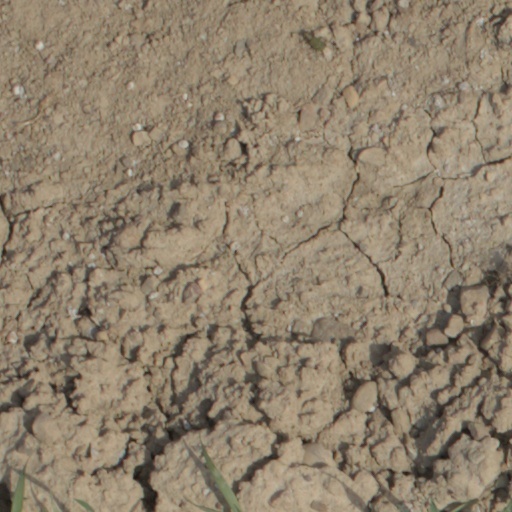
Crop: wheat